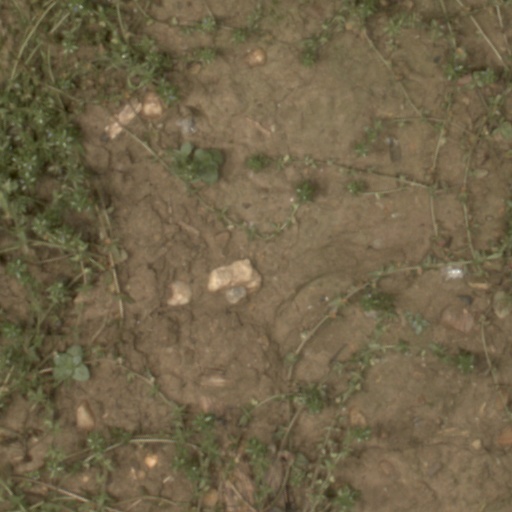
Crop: wheat